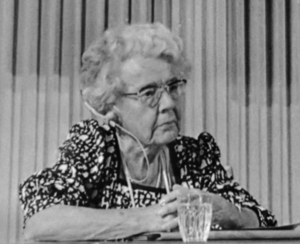
Jeanne Lampl-de Groot, née Adriana de Groot, le 16 octobre 1895 à Schiedam, et morte le 4 avril 1987 à Zwolle, est une psychiatre et psychanalyste néerlandaise. Elle est connue pour ses recherches sur la sexualité féminine.